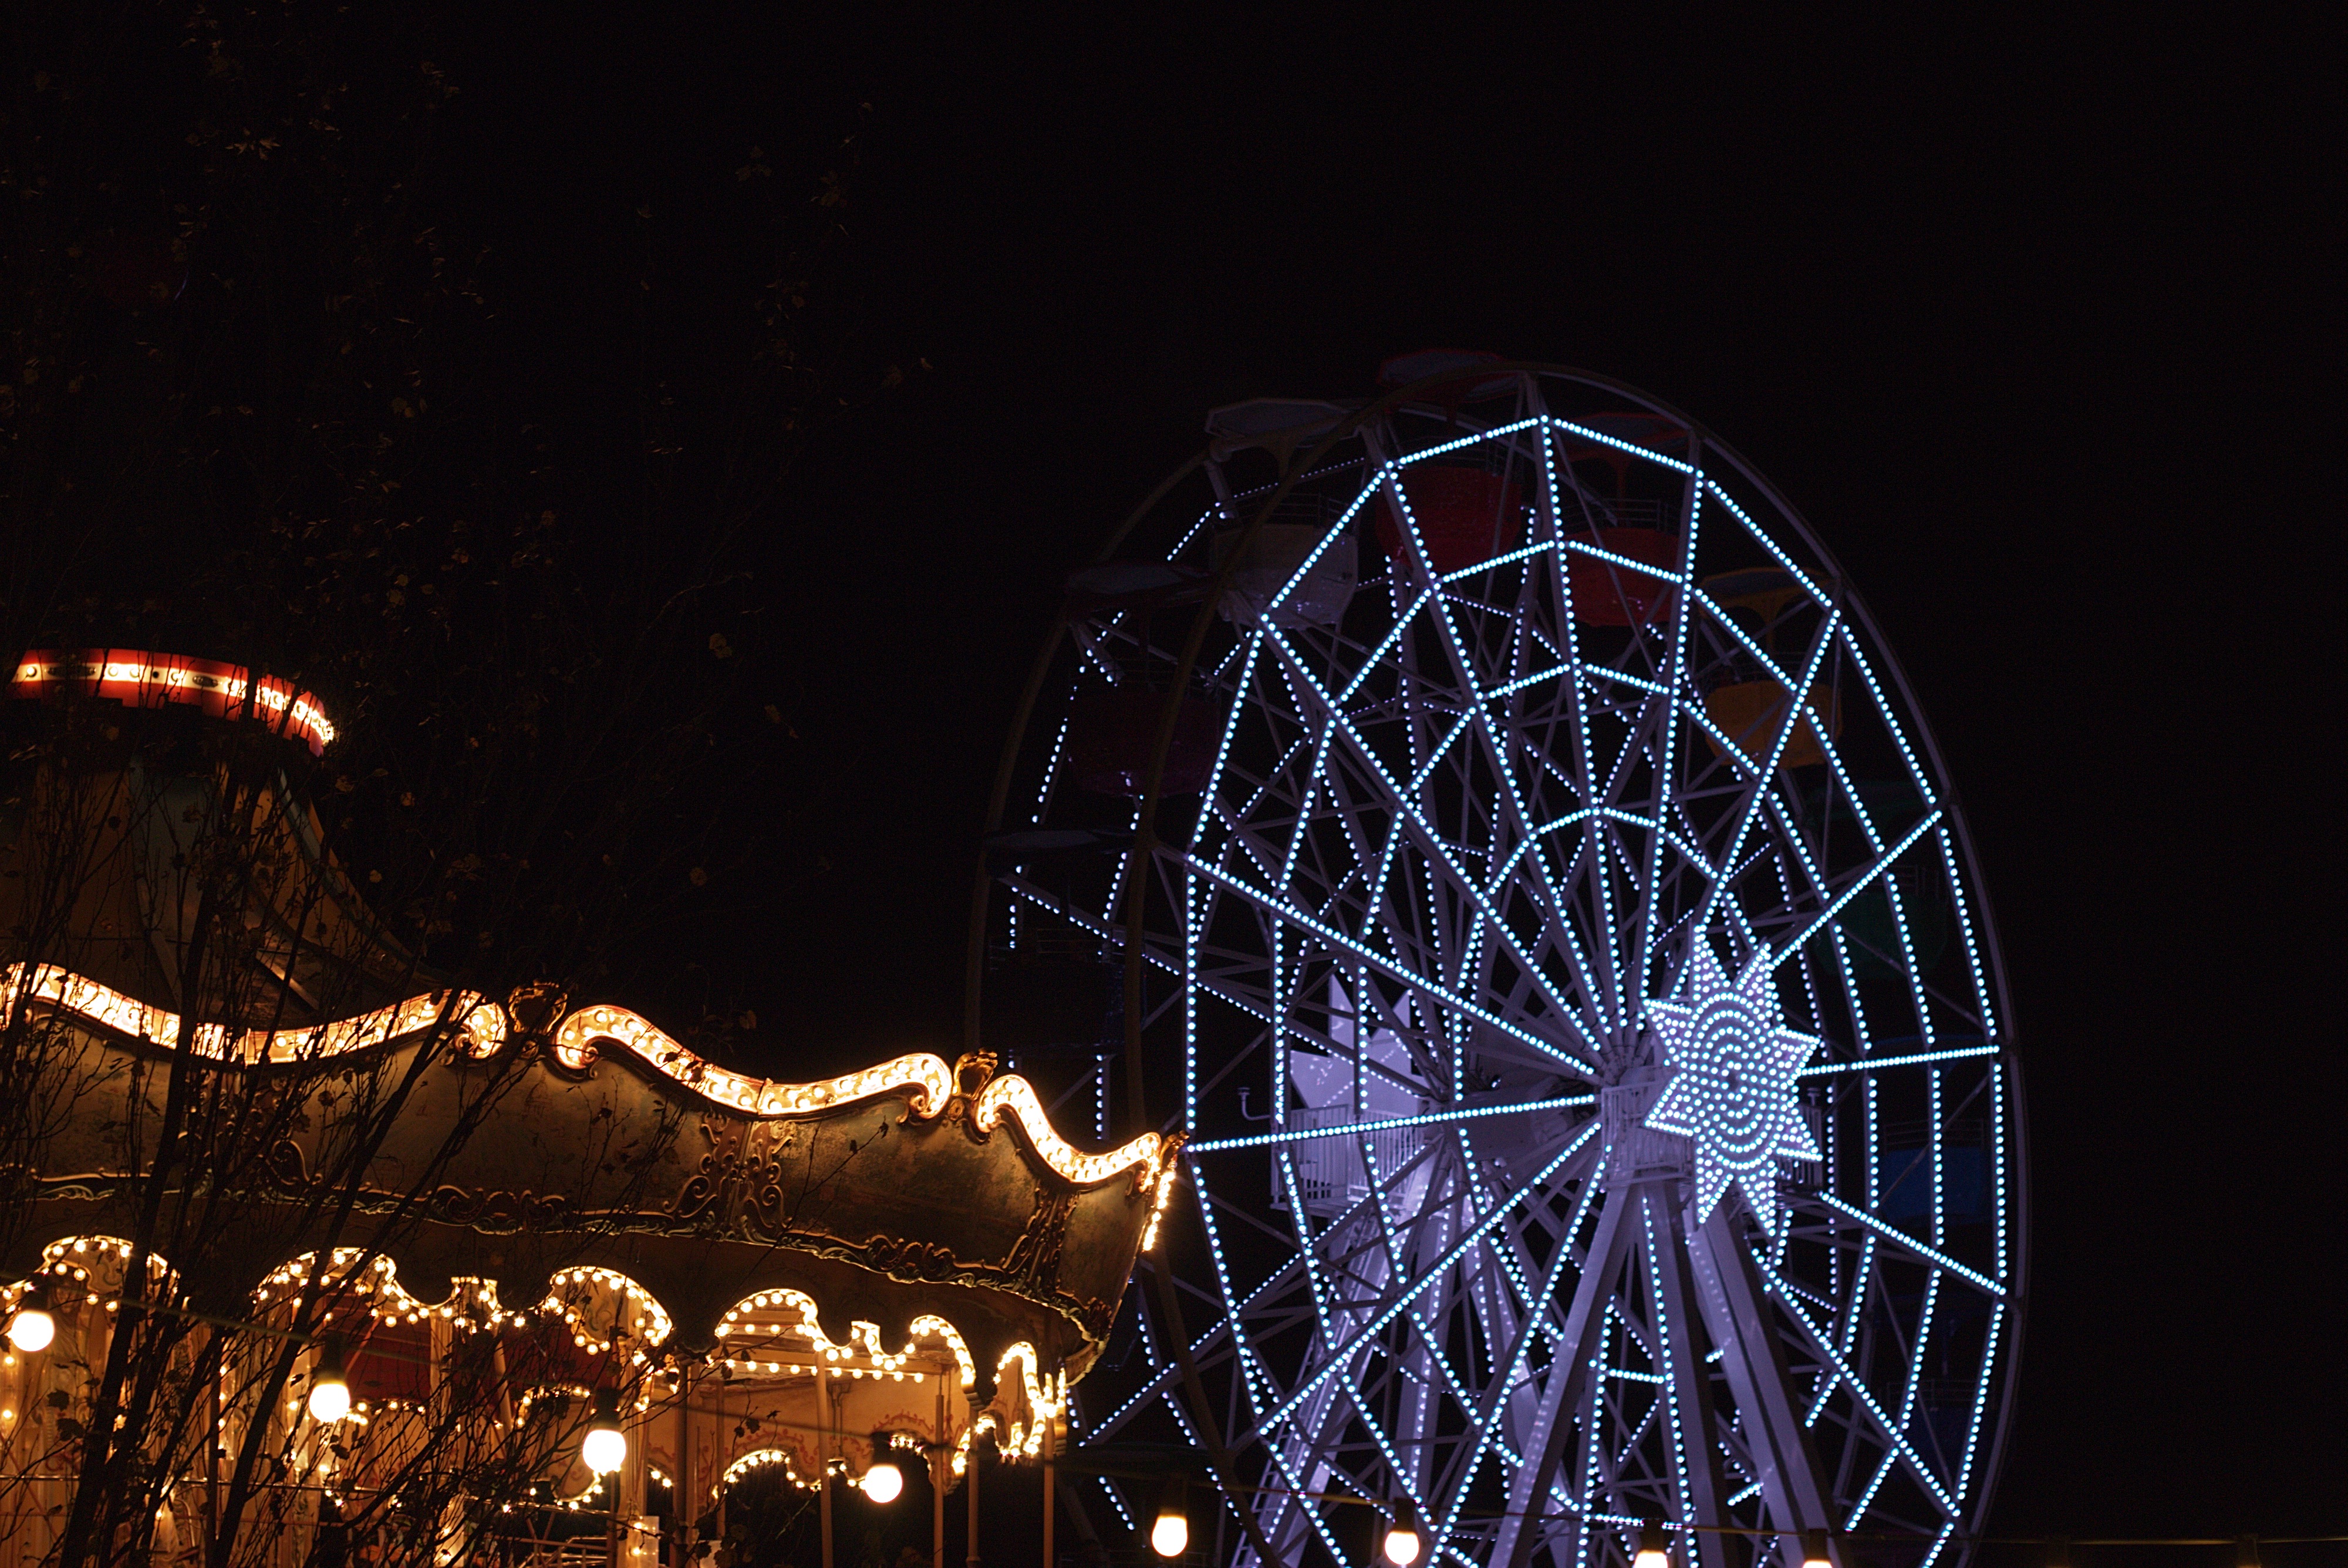
light, night, recreation, ferris wheel, amusement park, darkness, tourist attraction, outdoor recreation